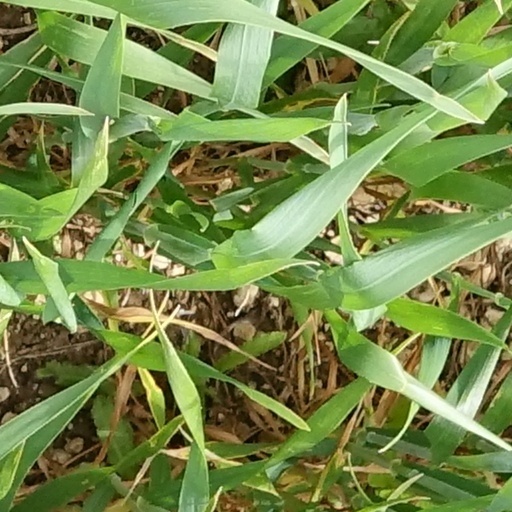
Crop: wheat